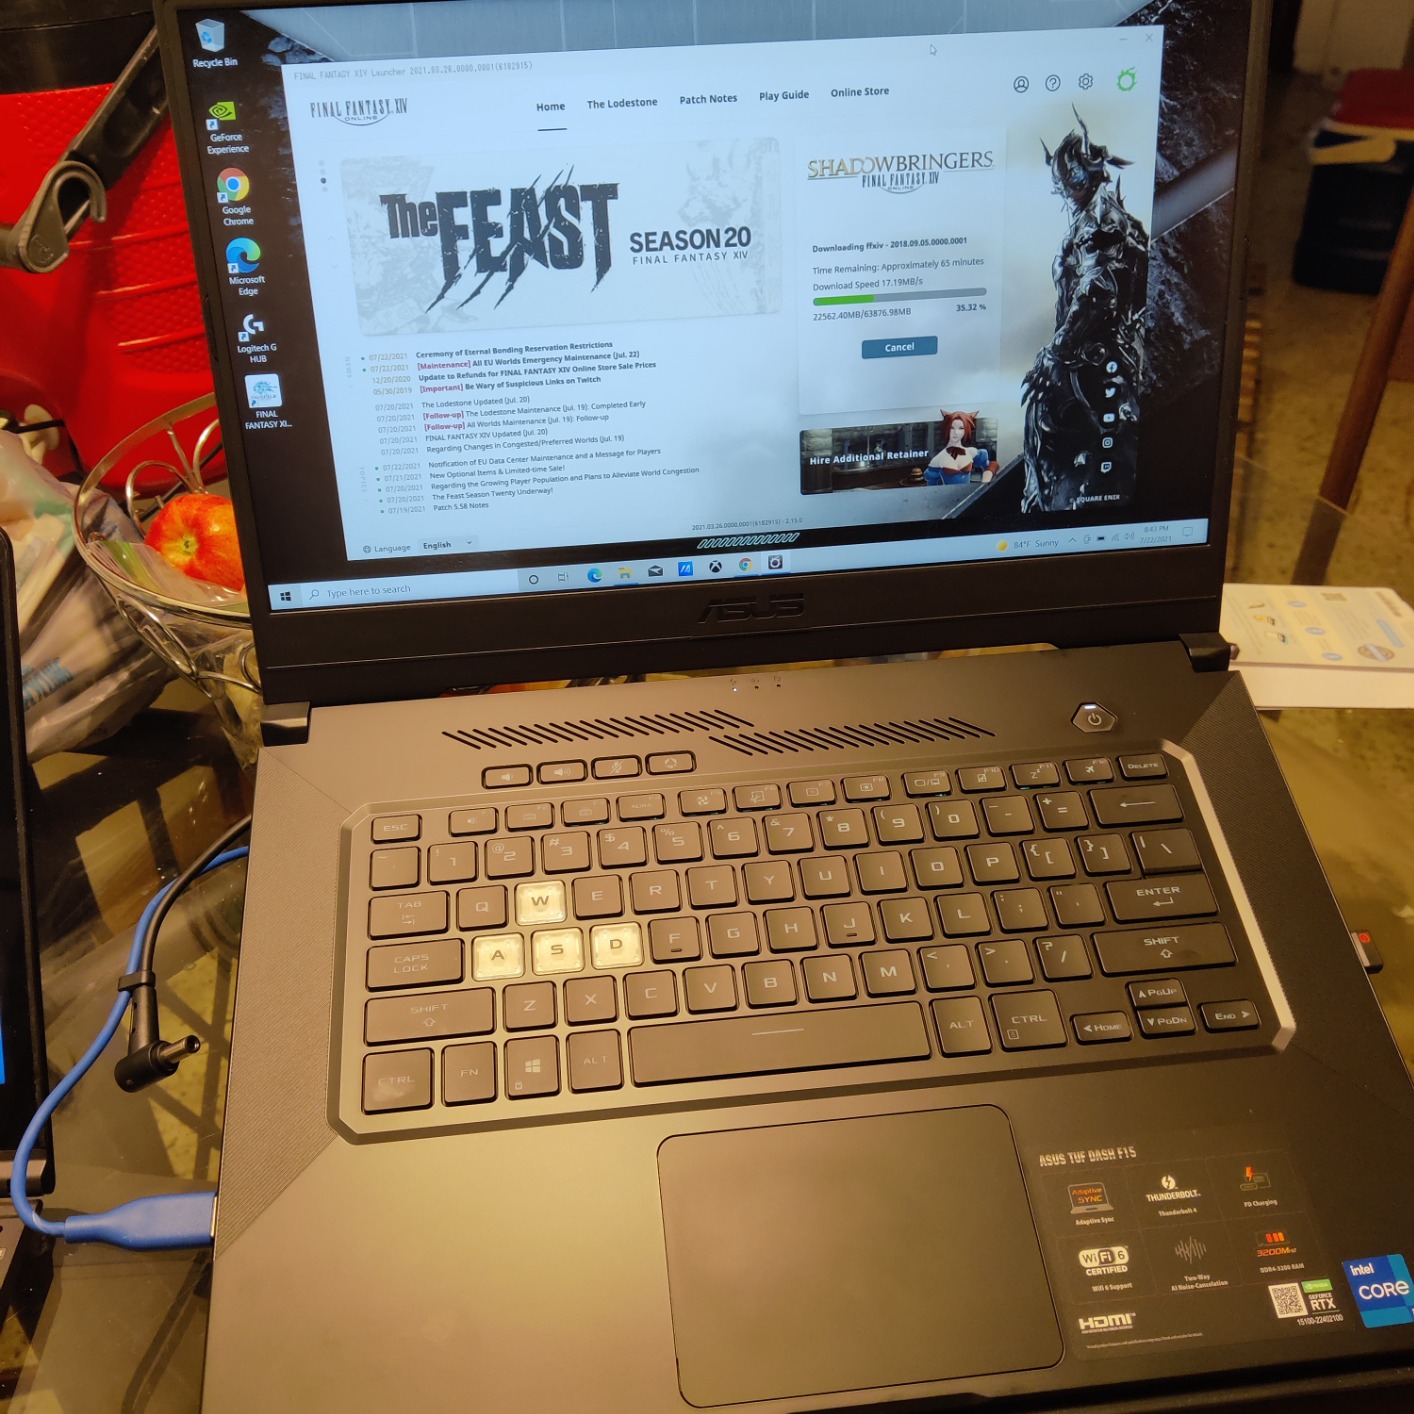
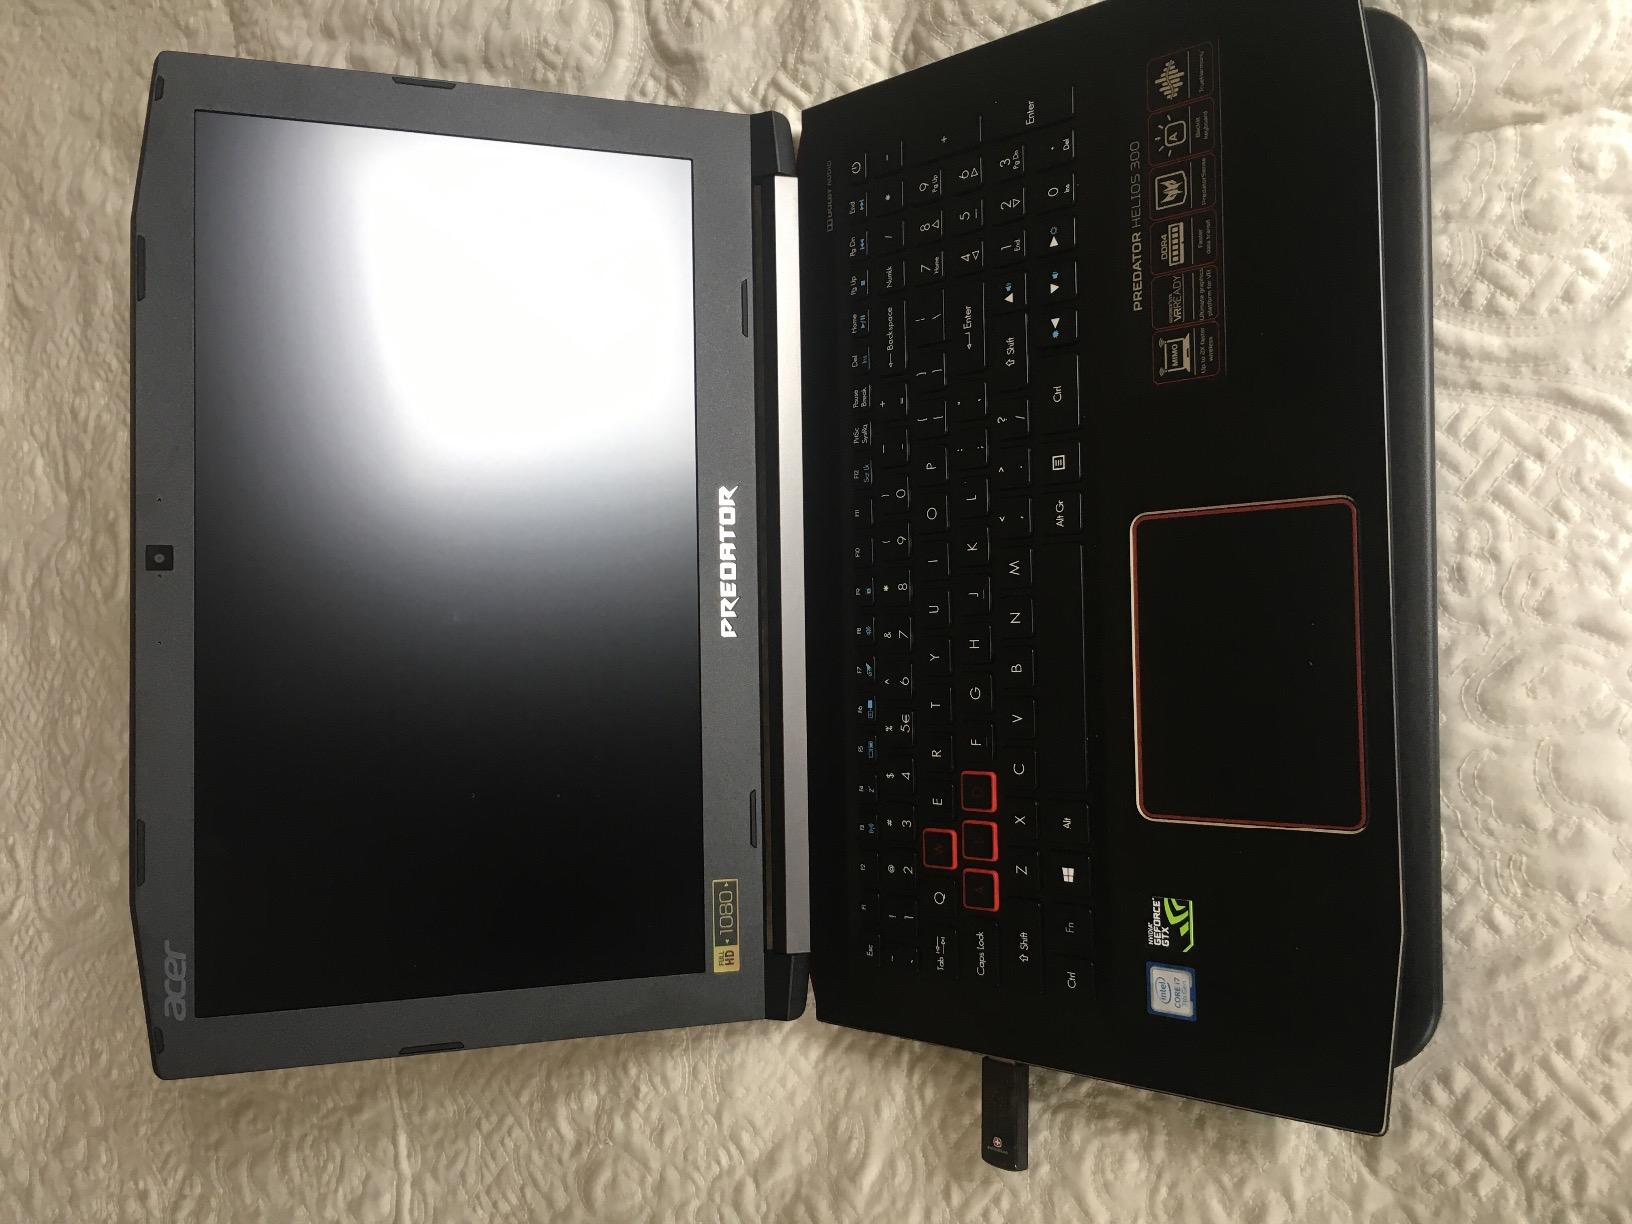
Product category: laptop
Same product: no